St Nicholas Church, Leeds

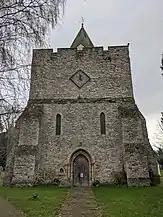
The west side of the church tower

Construction of the church began in the 11th century; it is built of a mix of local ragstone and tufa with a roof covered in plain clay tiles. The large square tower on the west end is of two levels with broad buttresses and quoined corners of tufa. The north and south sides of the tower have windows with semi-circular heads and the west side has two lancet windows and a pointed arched door. The roof level has a battlemented parapet with a timber spire built in 1963 in the style of an earlier 15th-century spire. The church clock was built in the 1730s and the tower contains a ring of ten bells; nine dating from the 1750s with the tenor bell cast in 1617.